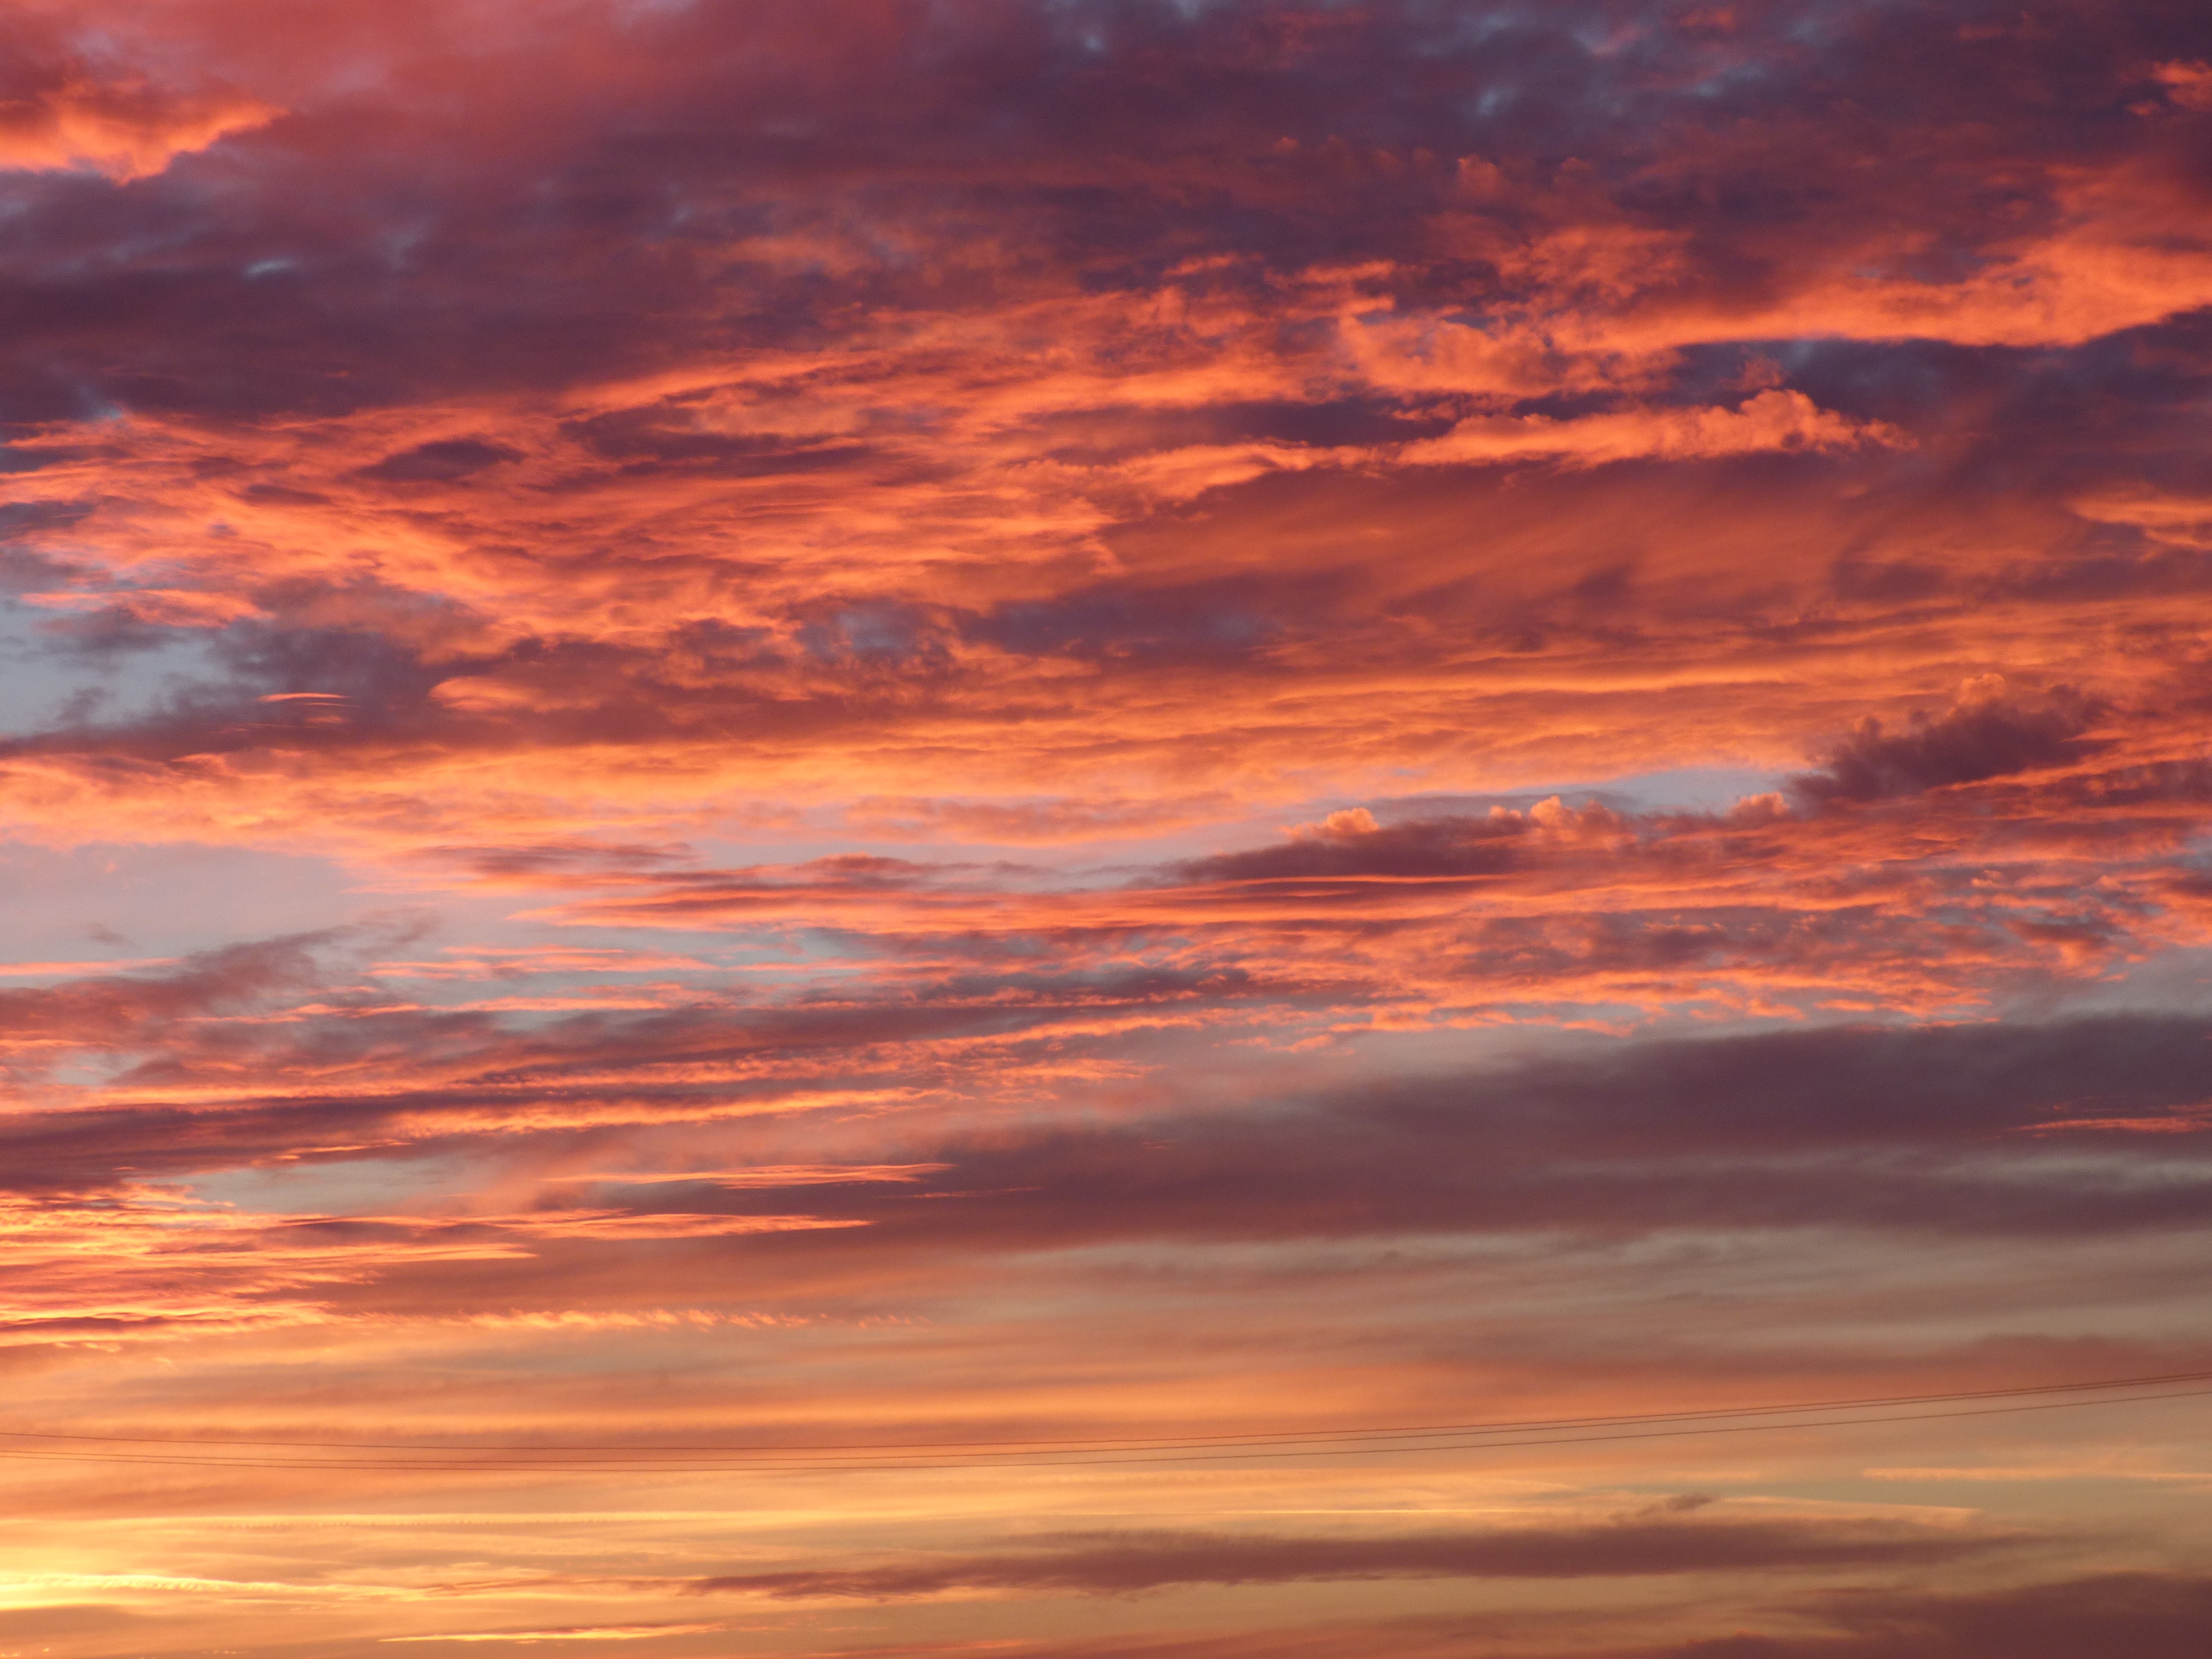
horizon, cloud, sky, sun, sunrise, sunset, sunlight, morning, dawn, atmosphere, dusk, evening, cumulus, clouds, afterglow, meteorological phenomenon, red sky at morning